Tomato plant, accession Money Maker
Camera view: vertical (180 deg); turntable rotation: 270 degrees
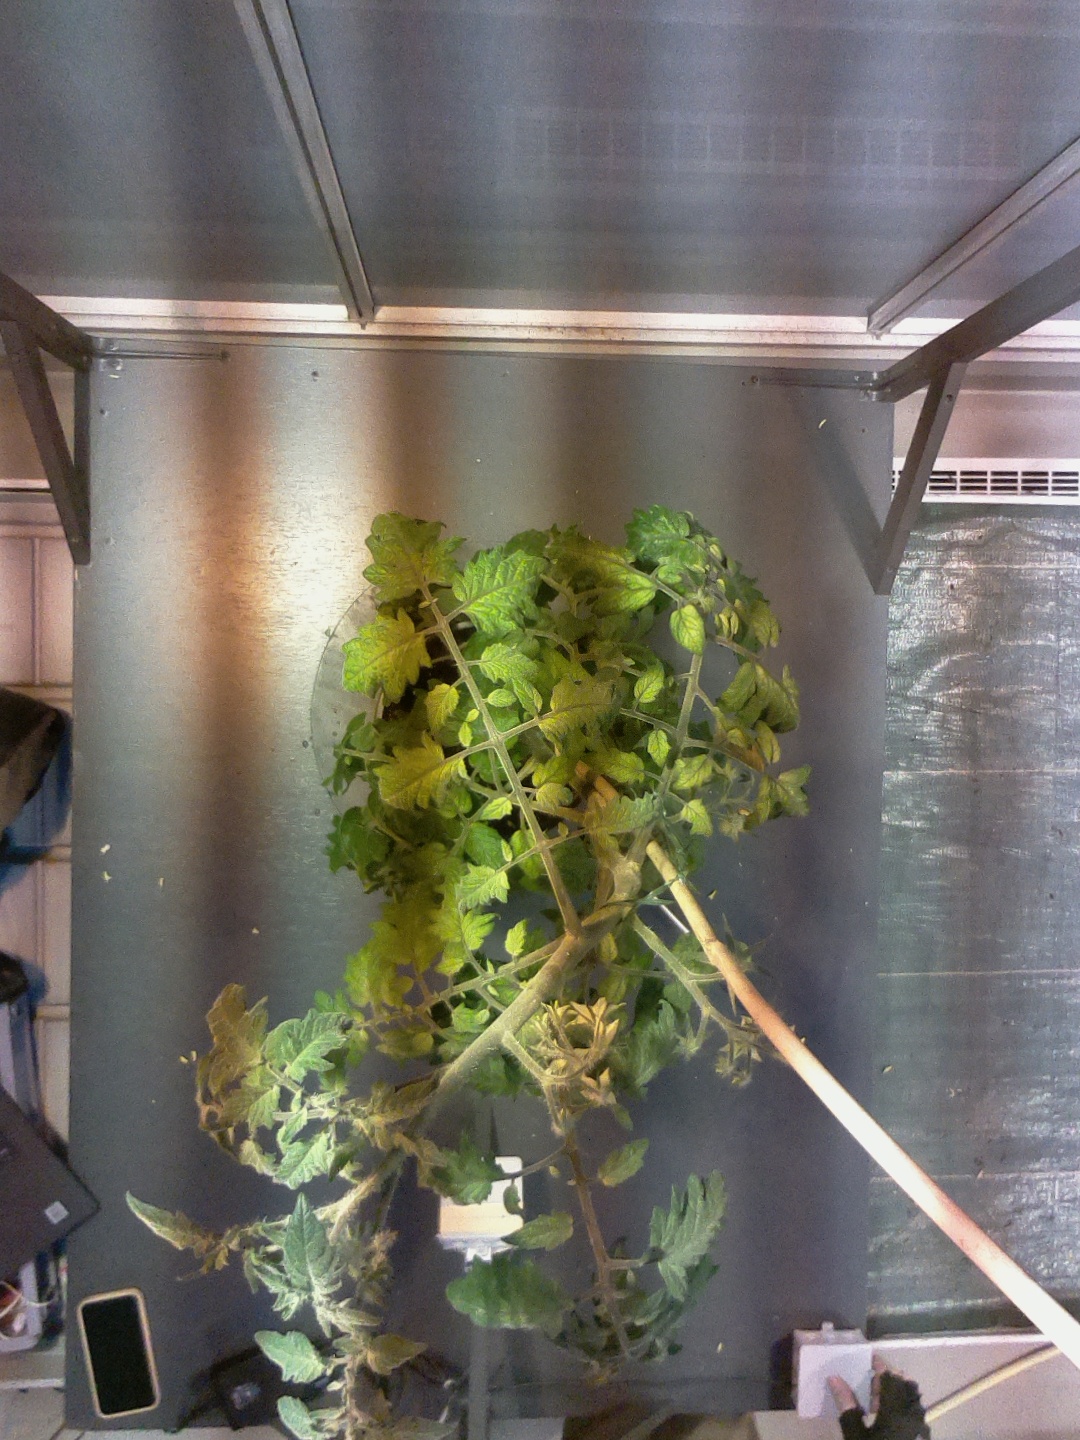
BBCH growth stage 73: 30%-40% of final fruit size